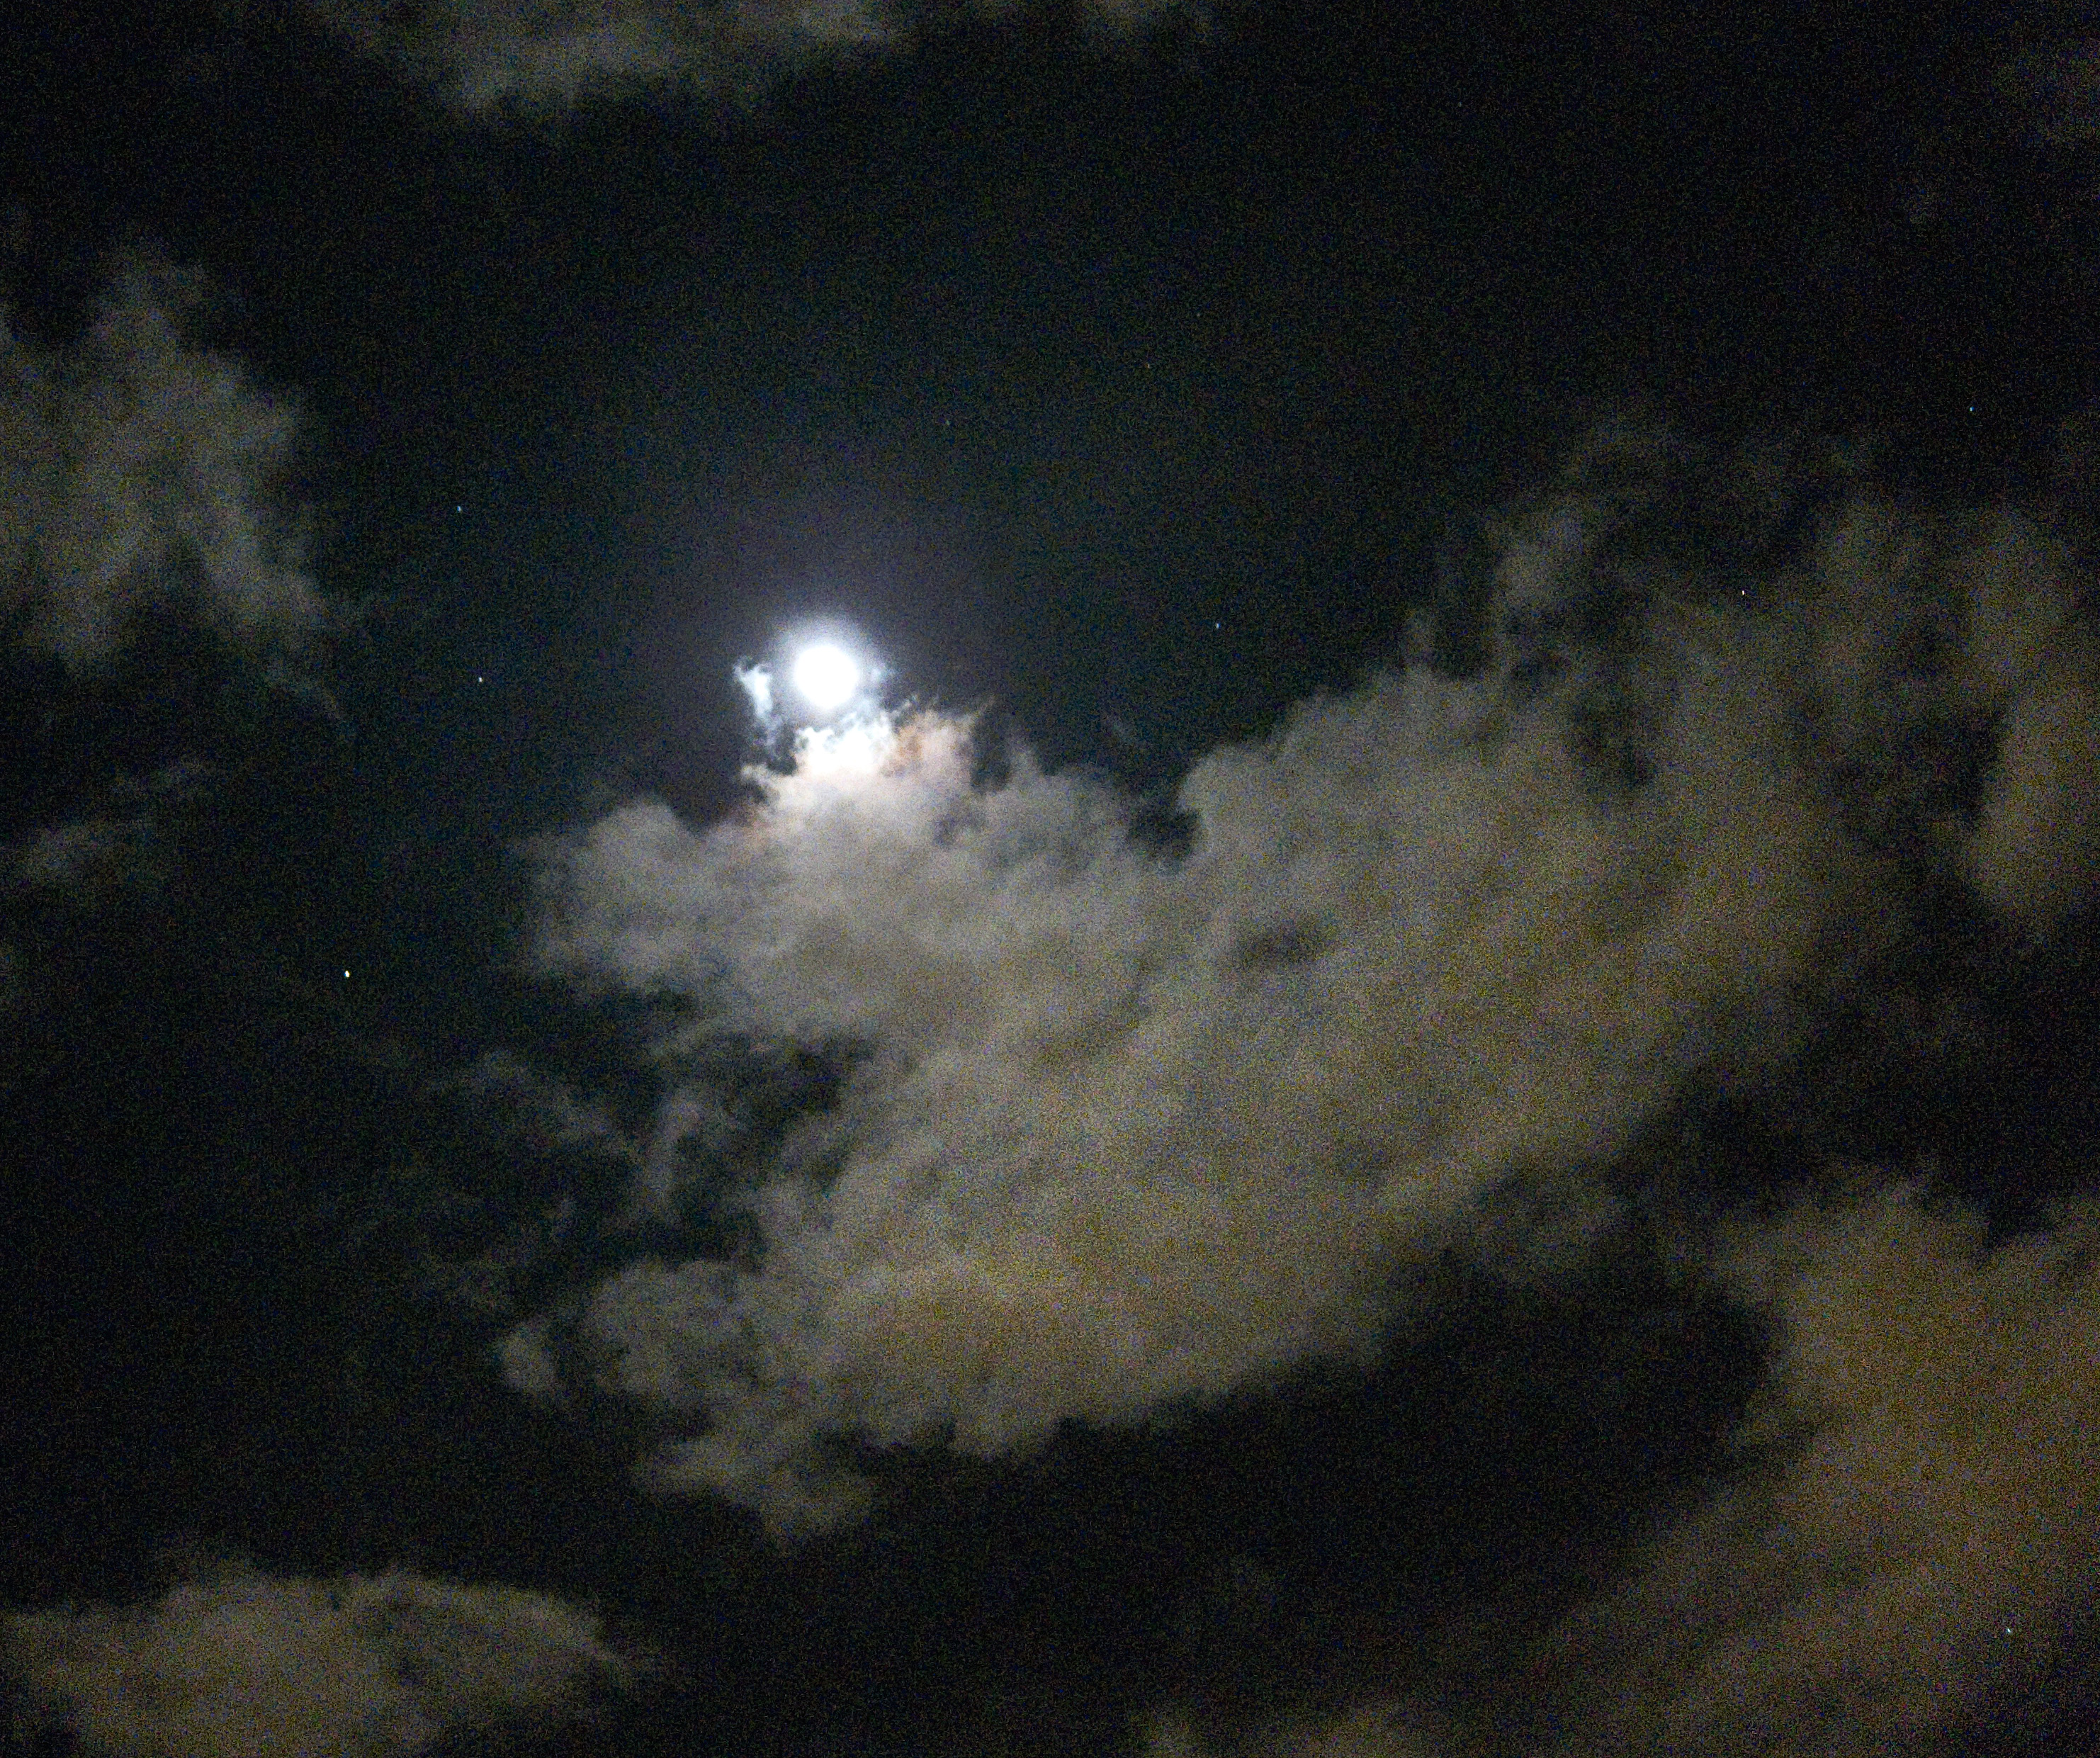
cloud, sky, night, sunlight, atmosphere, darkness, moon, full moon, moonlight, astronomical object, atmospheric phenomenon, atmosphere of earth